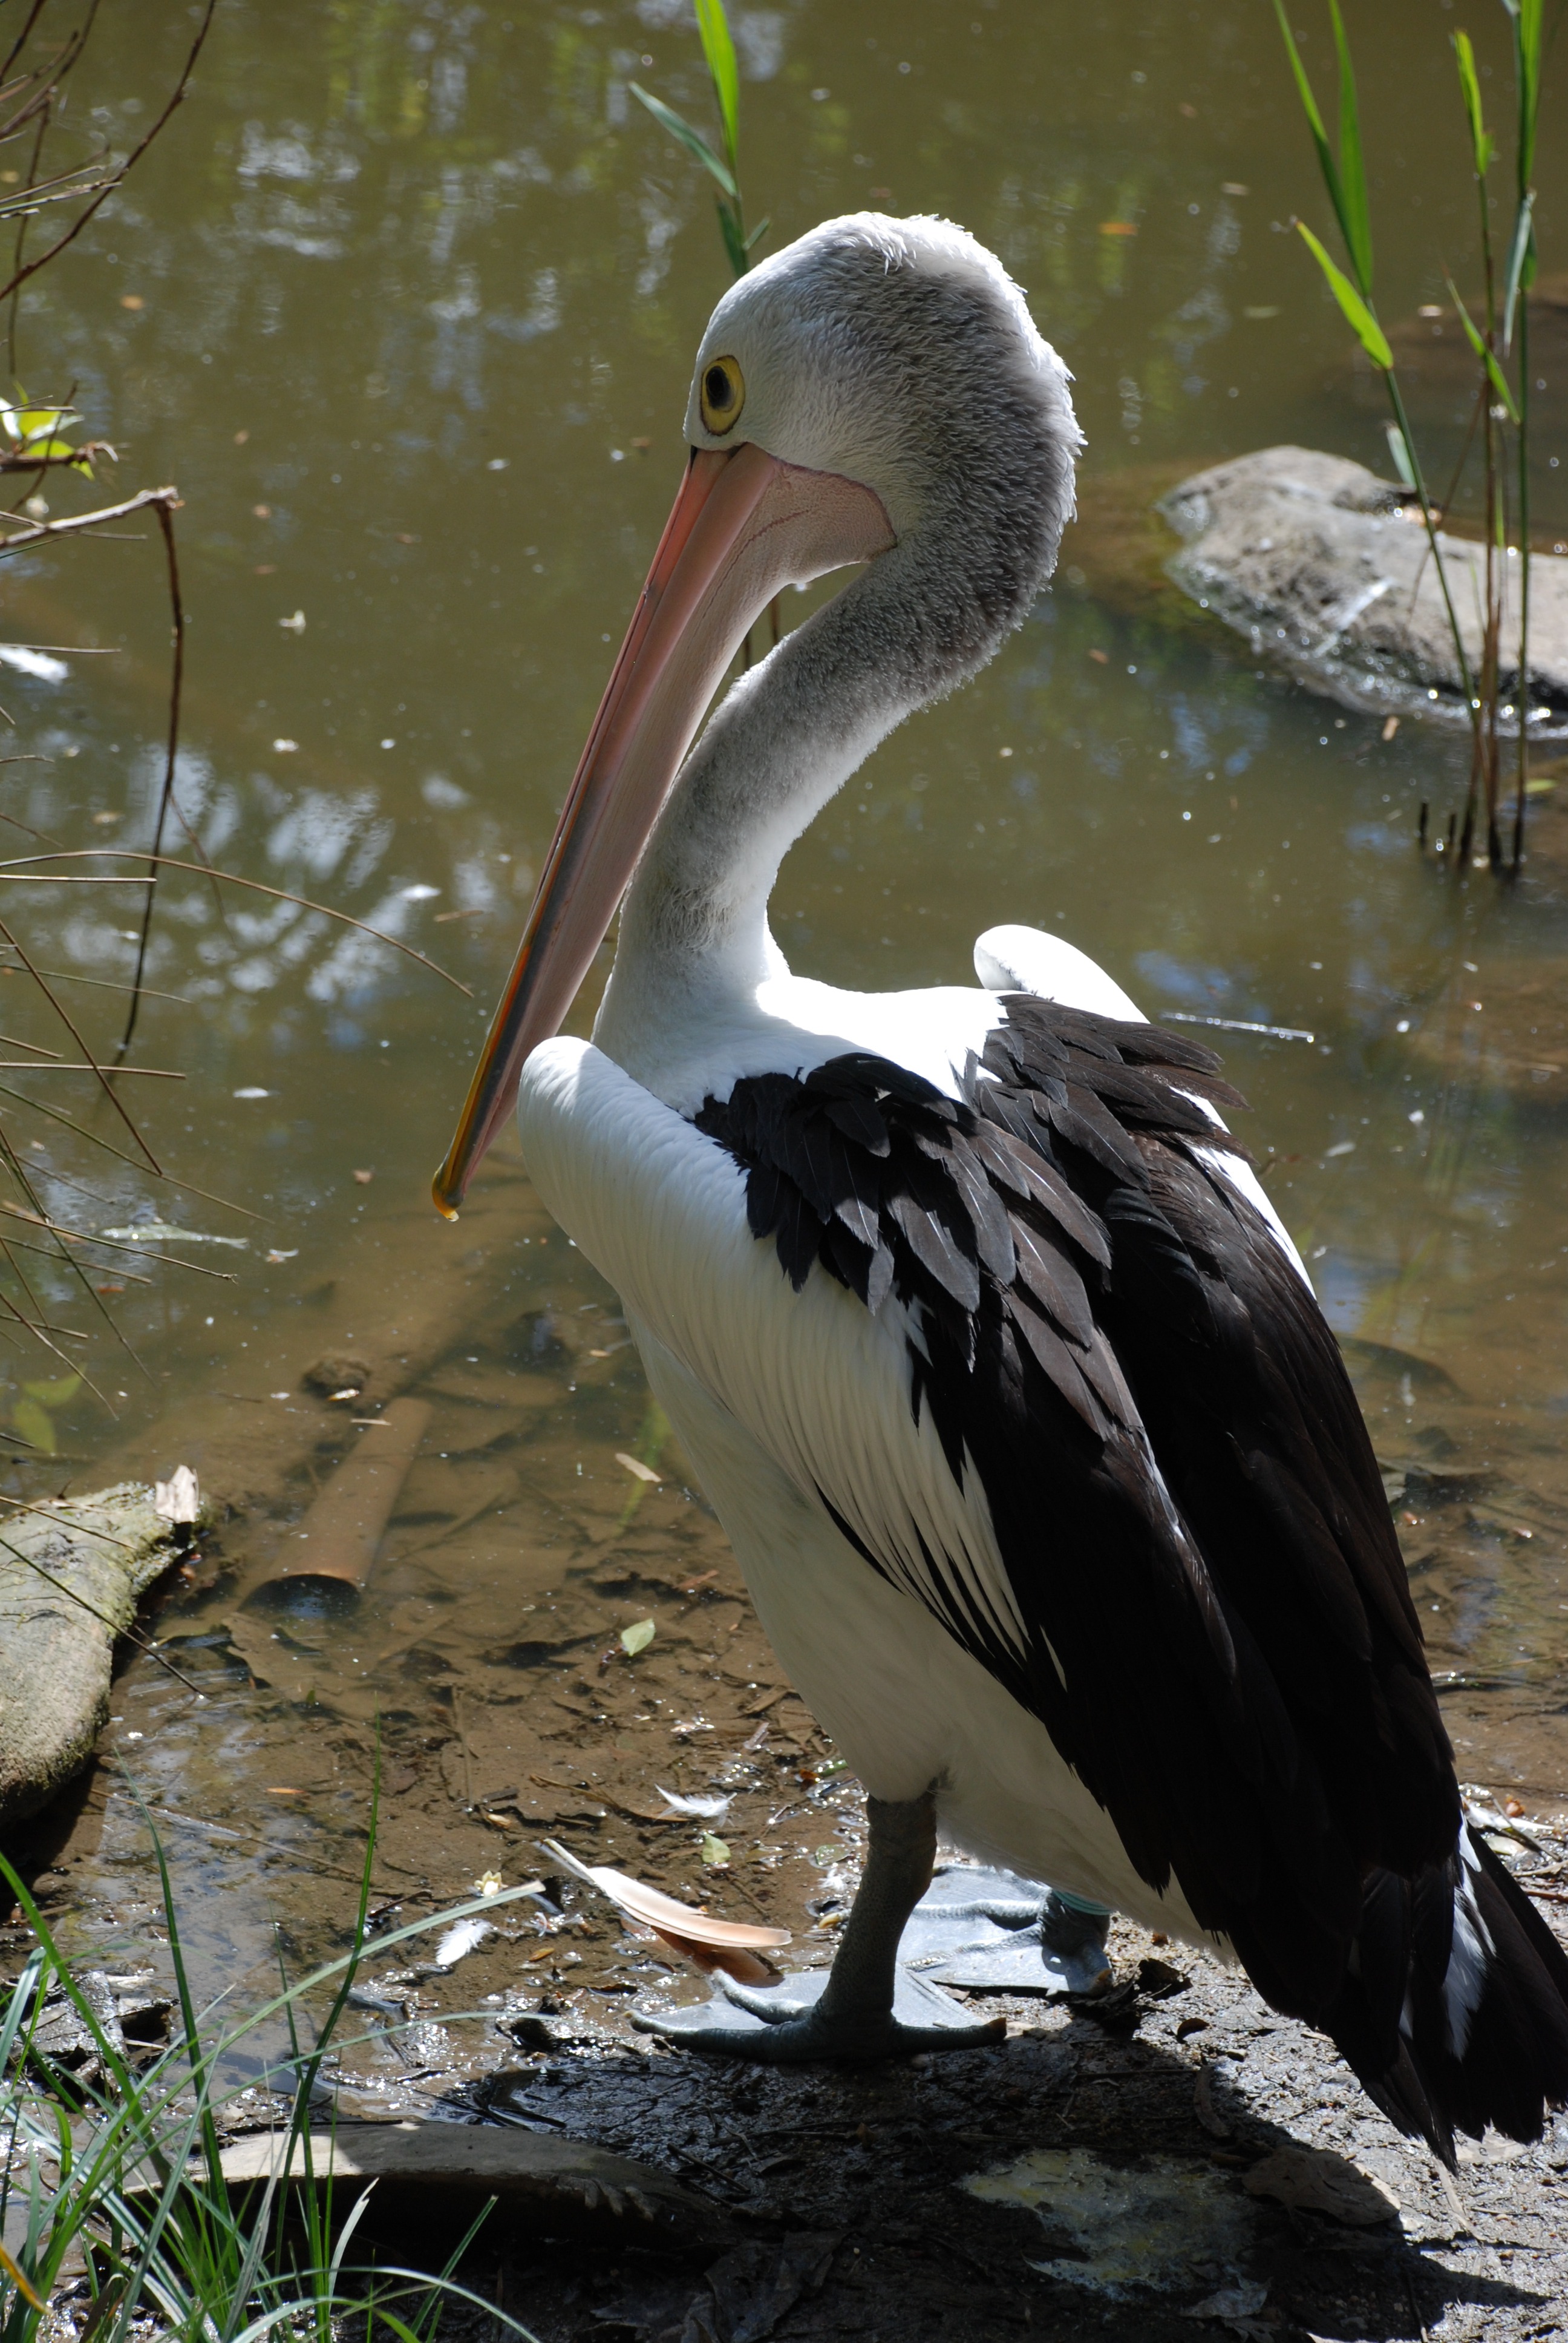
water, nature, bird, white, alone, isolated, pelican, seabird, wildlife, beak, black, fauna, plumage, outdoors, birds, long, feathers, single, vertebrate, pelicans, ponds, water birds